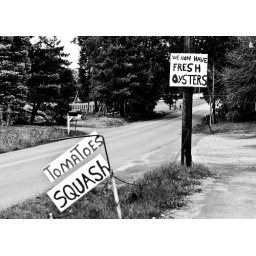
signs in black and white